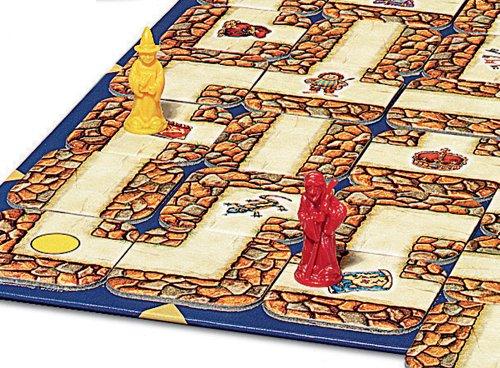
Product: Ravensburger Labyrinth Family Board Game for Kids & Adults Age 7 & Up - Millions Sold, Easy to Learn & Play with Great Replay Value
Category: Toys & Games | Games & Accessories | Board Games
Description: Fun play experience – In Labyrinth, Ravensburger’s hugely popular board game for kids and adults, you have to find the shortest route through the labyrinth to win The game is for 2-4 players aged 7 and up, and the aim is to reach all your treasures and targets as you move through the labyrinth.
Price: $24.99